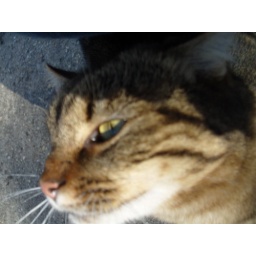
Cuddly tiger stripes cat in Budapest's botanical garden